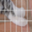
Label: cat